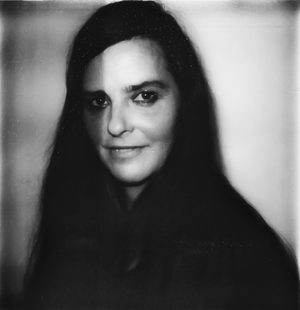
Rineke Dijkstra est une photographe, née le 2 juin 1959 à Sittard, dans le Limbourg néerlandais. Elle habite et travaille à Amsterdam.